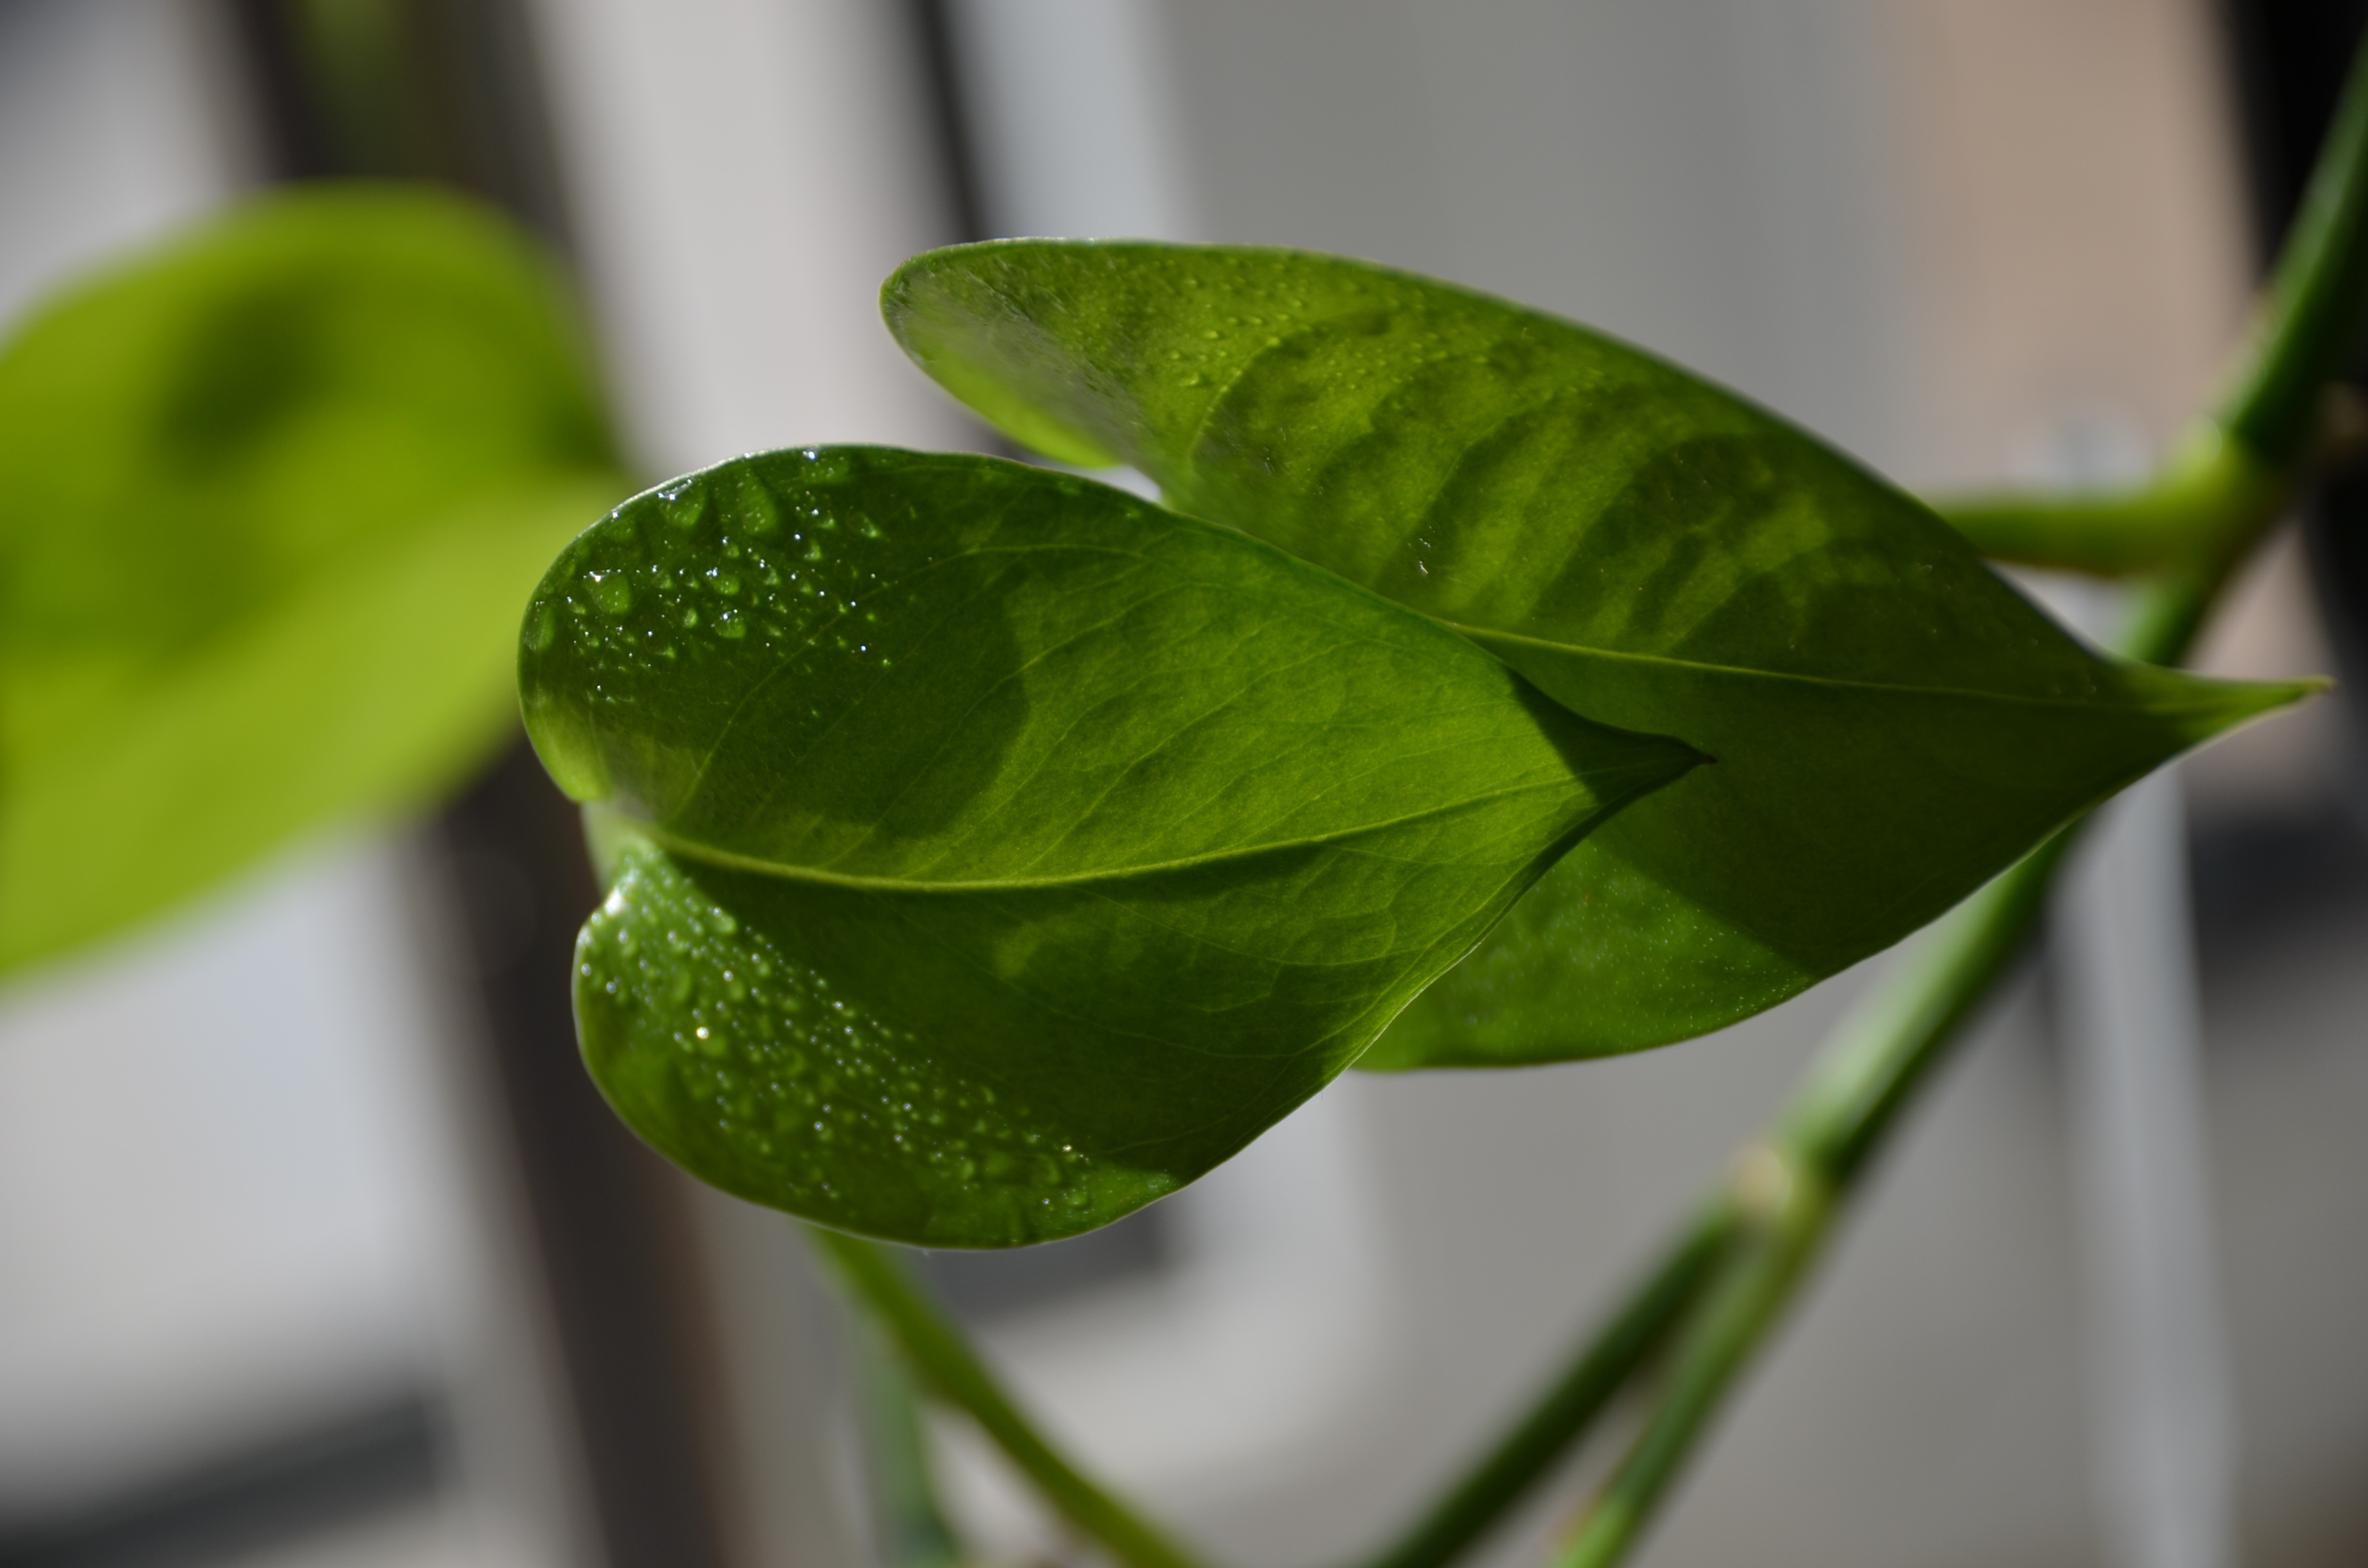
nature, grass, branch, plant, leaf, flower, petal, green, botany, flora, close up, house plant, macro photography, green leaf, flowering plant, water droplets, living foods, plant stem, land plant